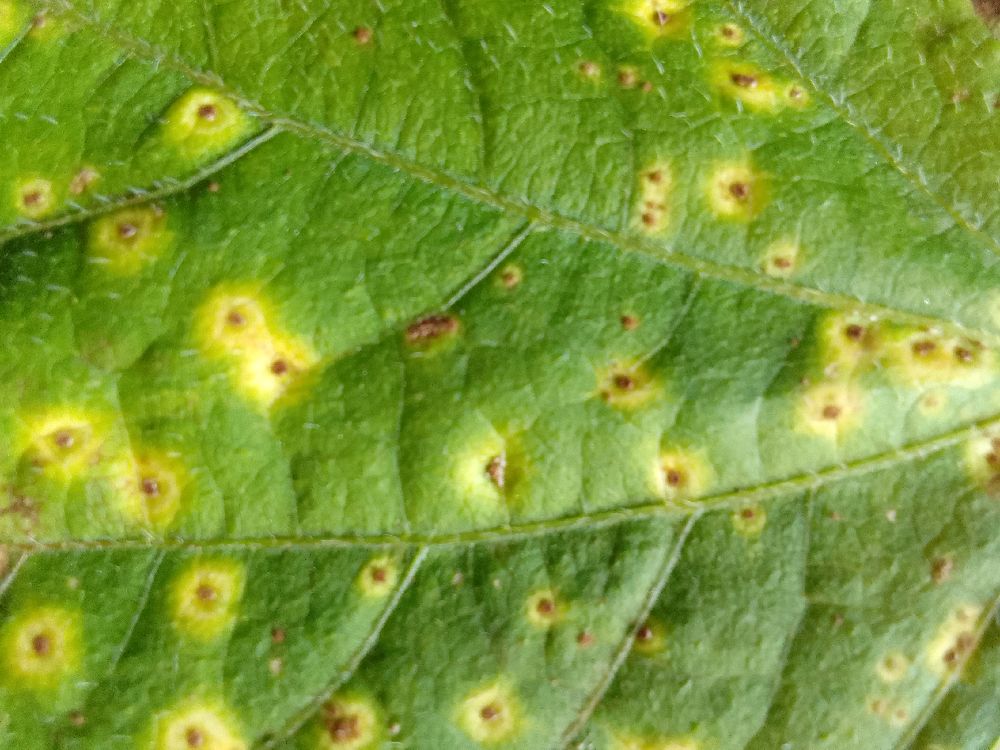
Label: rust